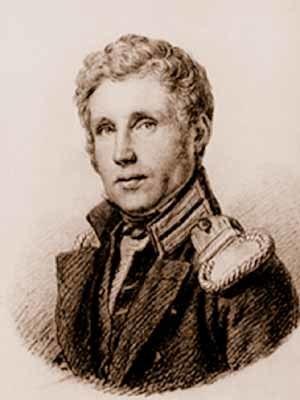
Otto von Kotzebue, né le 30 décembre 1787 à Reval et mort le 15 février 1846 à Reval, est un explorateur et navigateur germano-balte, sujet de l'Empire russe et officier de la marine impériale qui fit trois fois le tour du monde.